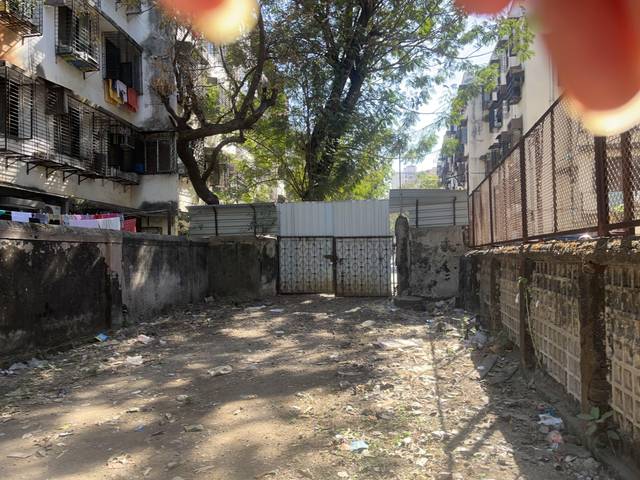
Region: India
Coordinates: 19.199, 72.842